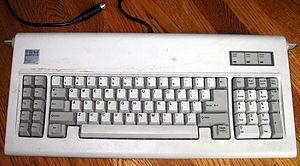
Un clavier d’ordinateur est une interface homme-machine munie de touches permettant à l'utilisateur d'entrer dans l'ordinateur une séquence de données, notamment textuelle.